Philip Smith (criminal)

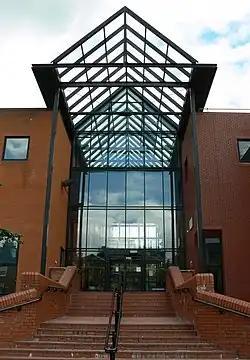
Smith's trial was held at Leicester Crown Court in July 2001.

Smith's trial began at Leicester Crown Court on 3 July 2001, where he pleaded not guilty to the three murder charges. The case was prosecuted by Tim Raggatt, QC, and Smith was defended by Rachel Brand, QC. On the opening day of the trial, Raggatt told the Court there was "powerful and compelling" scientific evidence linking Smith to the killings. Smith's defence was that traces of blood found on his clothes were there because police had tampered with evidence, while the trousers belonging to Rosemary Corcoran found at his flat had been among a bag of clothes Smith had stolen from outside an Oxfam shop.